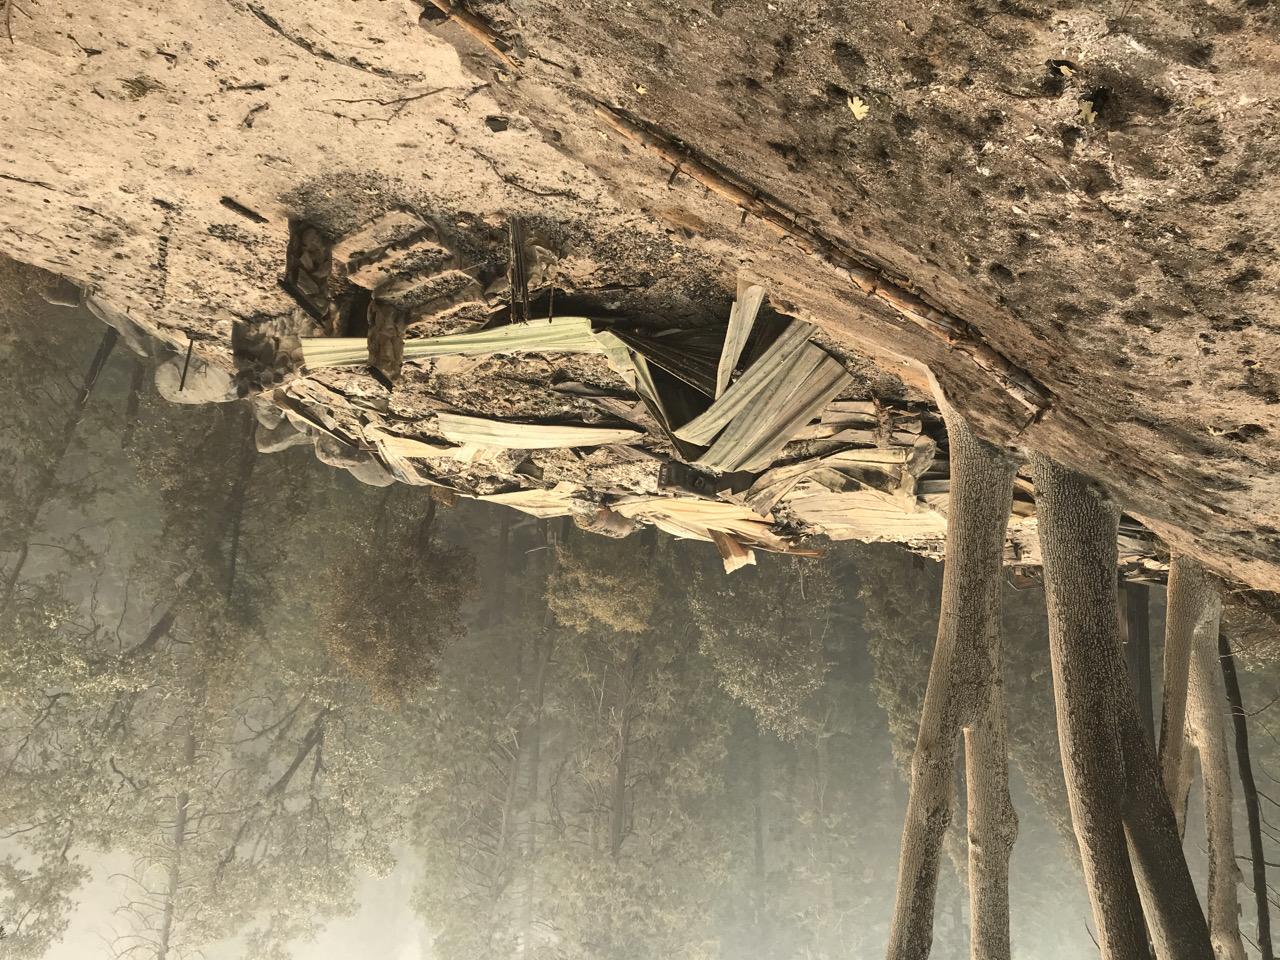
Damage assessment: destroyed